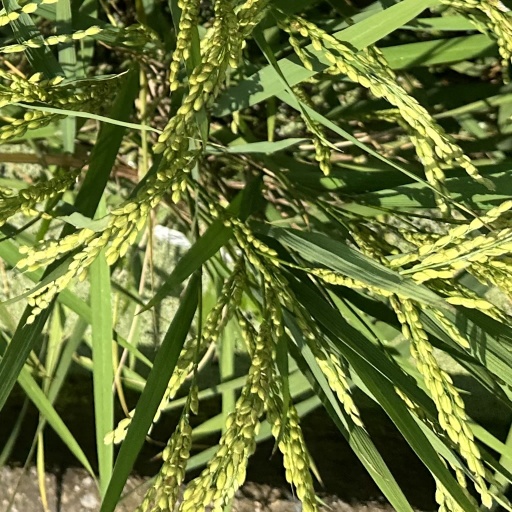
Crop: rice